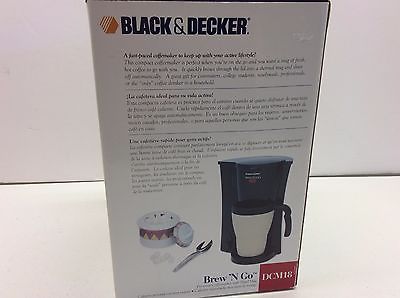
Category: coffee maker